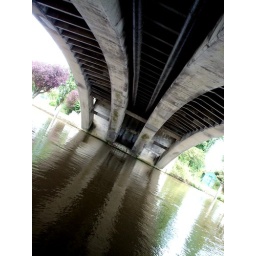
water under the bridge